Suffragette bombing and arson campaign

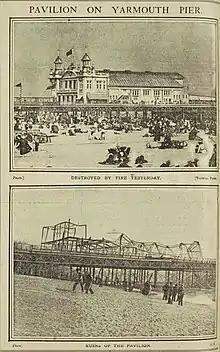
Contemporary literature showing the damage to the Britannia Pier, Great Yarmouth after it was bombed and burned down by suffragettes in 1914

The suffragettes invented the letter bomb, a device intended to kill or injure the recipient, and an increasing number began to be posted. On 29 January, several letter bombs were sent to the Chancellor of the Exchequer, David Lloyd George, and the prime minister Asquith, but they all exploded in post offices, post boxes or mailbags while in transit. In the following weeks, further attacks on letters and mailboxes occurred in cities such as Coventry, London, Edinburgh, Northampton, and York, and in Aberdeen, thick black ink was used to obliterate addresses in postal boxes.